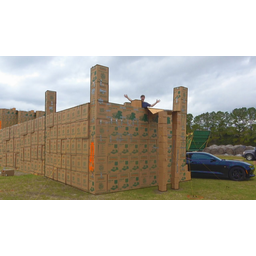
Label: cardboard